Carpenter Museum

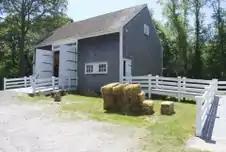
The E. Otis Dyer Barn next to the Carpenter Museum, constructed in 1993.

The Carpenter Museum has a number of holdings of national interest, including its collection of early needlework samplers made in the United States.